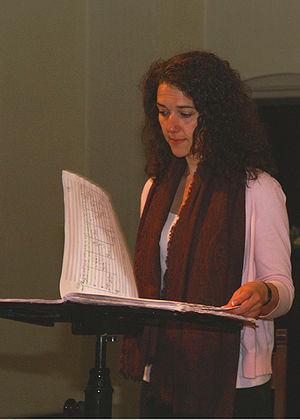
Juliane Banse est une soprano et chanteuse de lieder allemande.